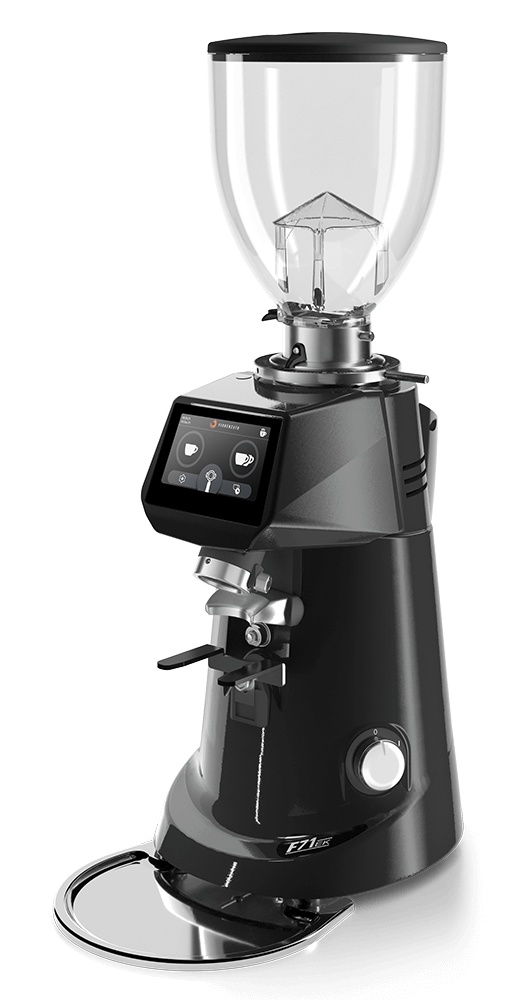
Fiorenzato F71 E Coffee Grinder
The Fiorenzato F71 E Coffee Grinder combines precision engineering with user-friendly electronic dosing, delivering consistent grind quality for professional espresso preparation. Its robust motor and high-quality burrs ensure uniform particle size, enhancing flavor extraction. Designed for demanding café environments, the F71 E offers reliability and efficiency to support high-volume coffee service. Technical features Ring nut micrometric grinding adjustment: continuous Varnishing: standard Fork: adjustable, with support Doses adjustment: in seconds Power: 850 watt Blades type: conical Blades diameter: Ø 71 mm Blades revs: 300/min (50 Hz) – 300/min (60 Hz) Coffee bean hopper capacity: 1,5 kg Net weight: 20 kg Dimensions: 230x670x270 mm
Brand: Australia - Di Pacci
Category: Home & Garden > Kitchen & Dining > Kitchen Appliance Accessories > Coffee Maker & Espresso Machine Accessories > Coffee Grinders